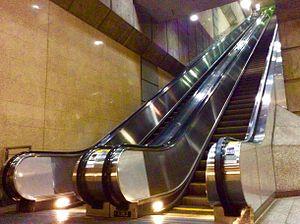
Wilshire/Vermont est une station du métro de Los Angeles desservie par les rames des lignes B et D à Koreatown, quartier de Los Angeles, en Californie.